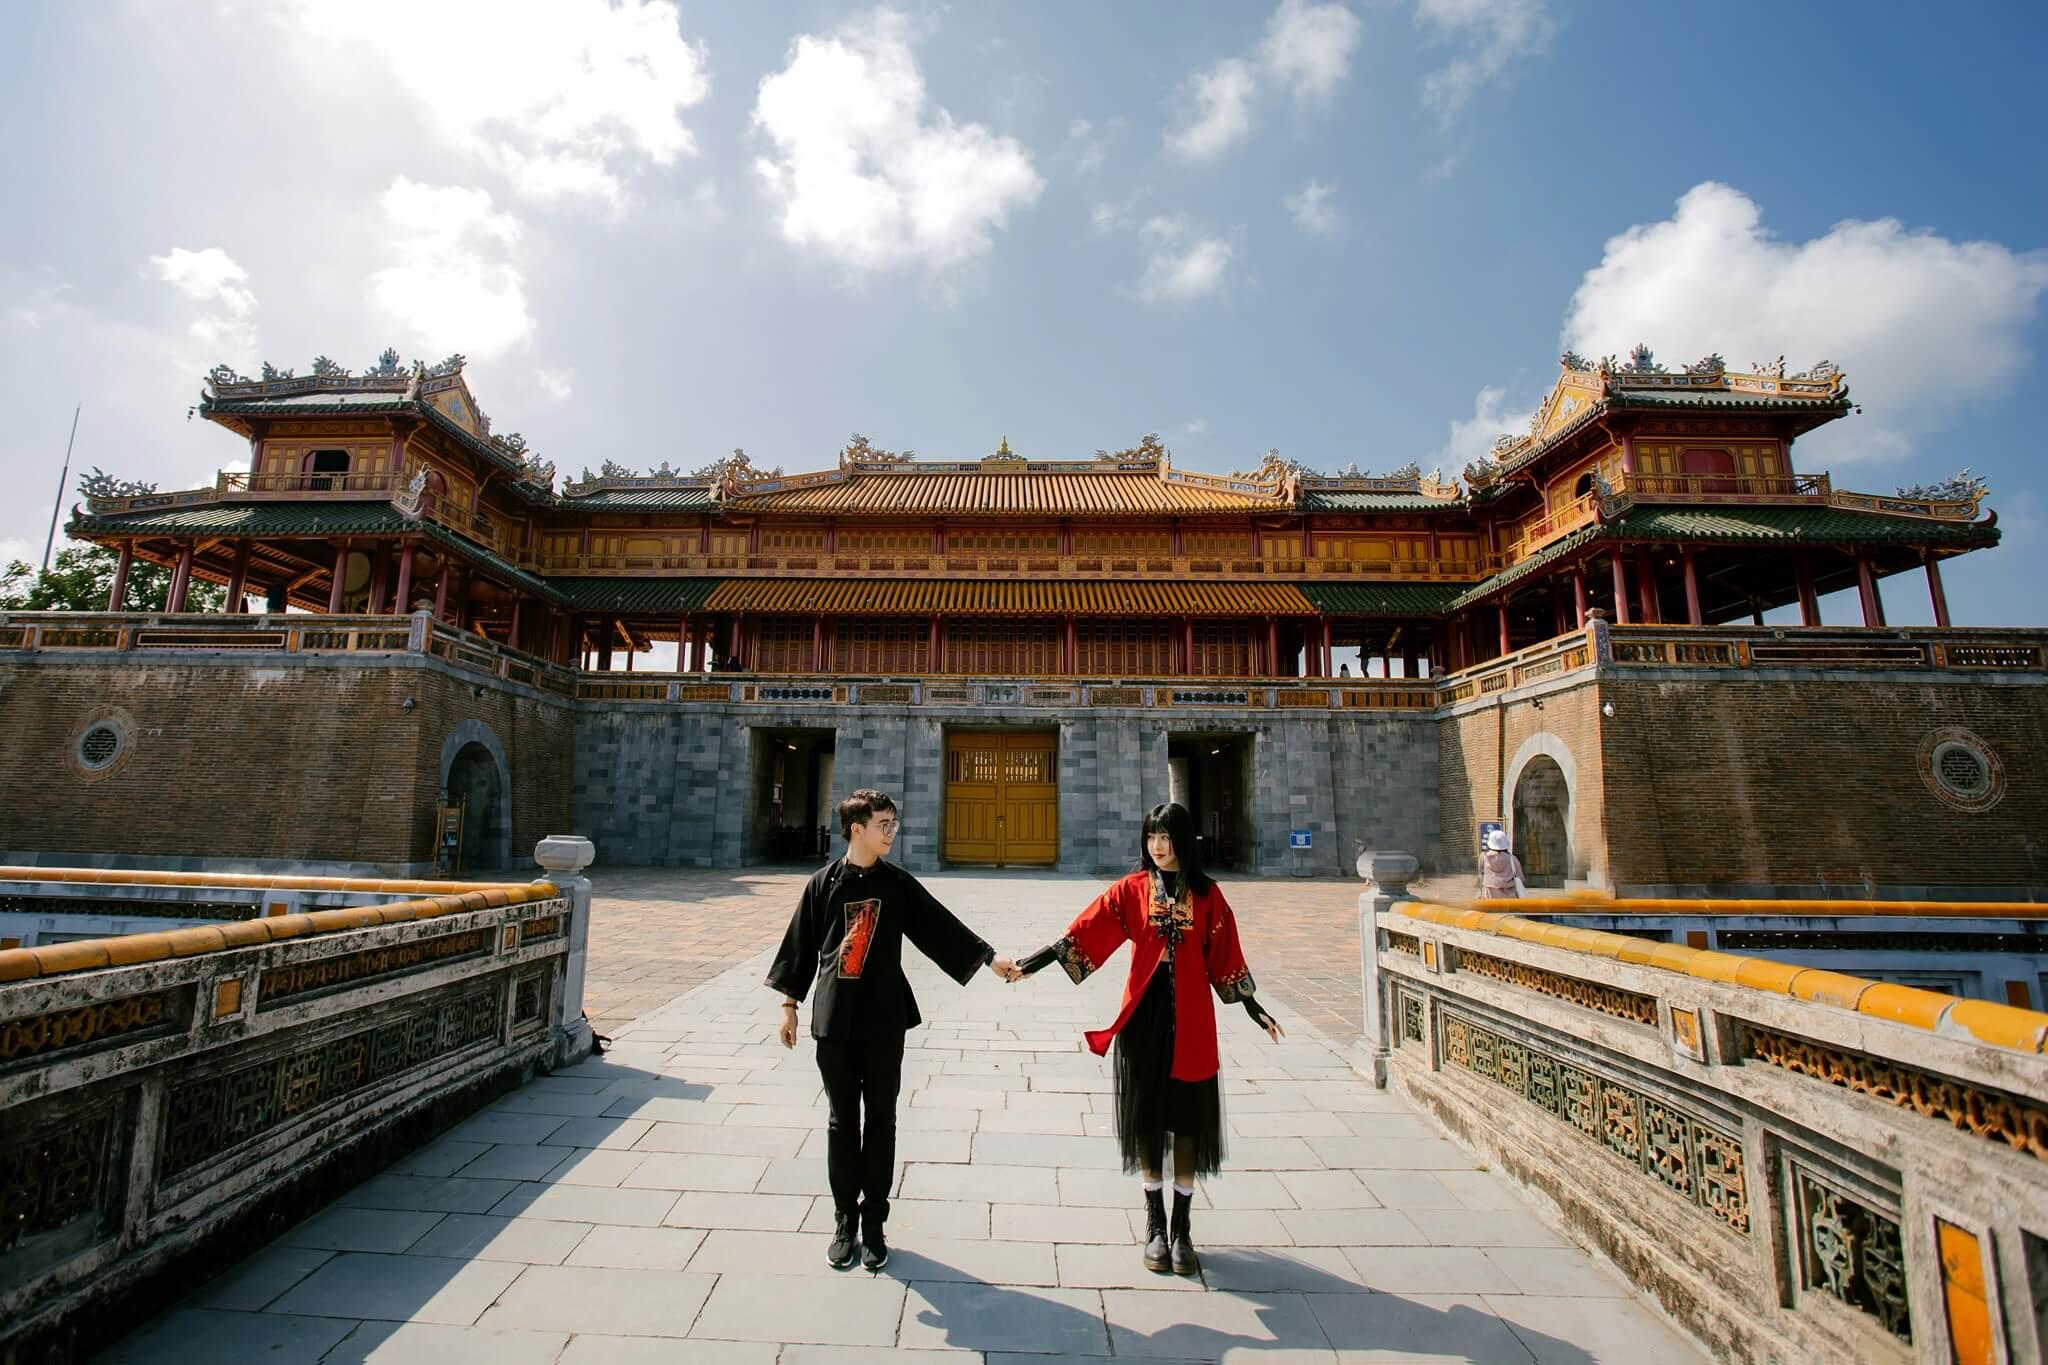
có một cặp đôi đang nắm tay nhau ở trên cây cầu dẫn vào toà thành